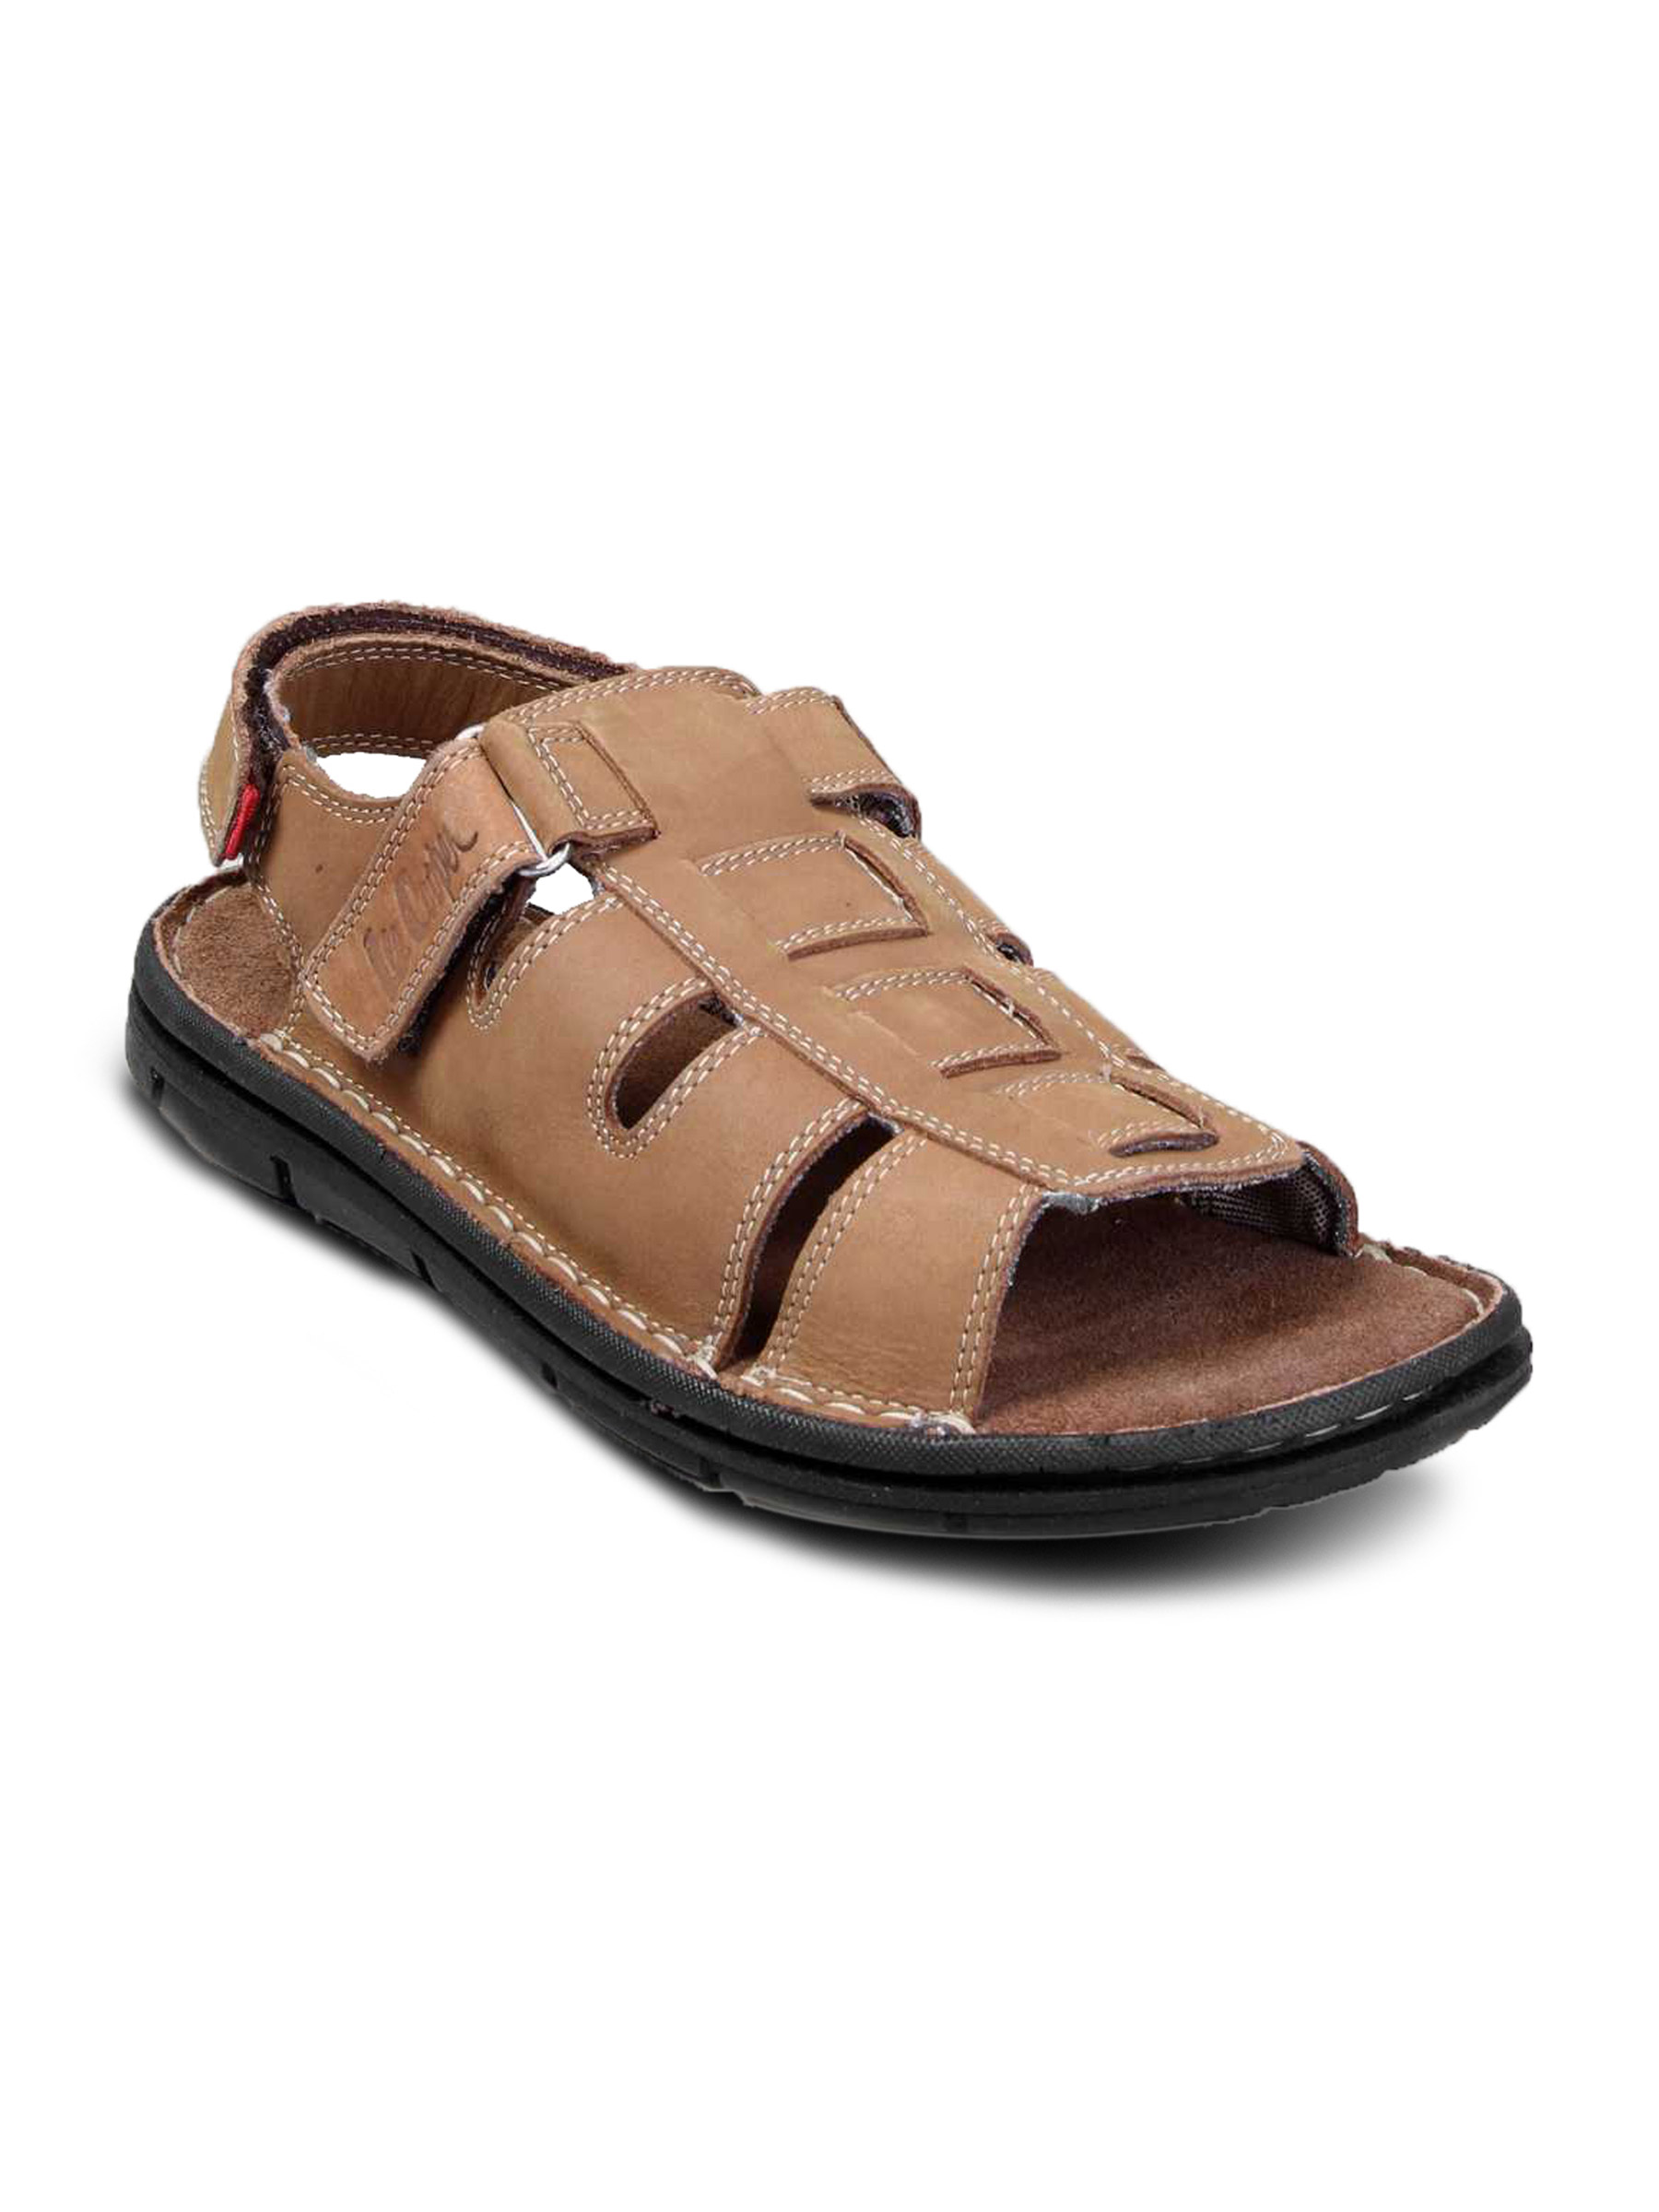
Lee Cooper Men Formal Leather Brown Sandal
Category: Footwear / Sandal / Sandals
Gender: Men
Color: Brown
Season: Summer 2012
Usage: Formal